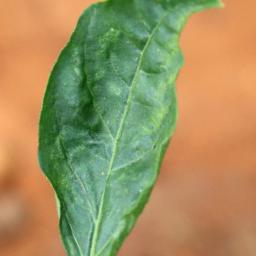
Label: mites_and_trips